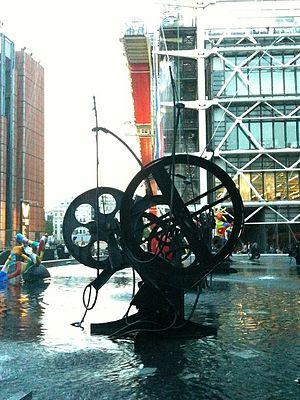
Jean Tinguely Beaubourg 2012 a Paris
Jean Tinguely, né le 22 mai 1925 à Fribourg et mort le 30 août 1991 à Berne, est un sculpteur, peintre et dessinateur suisse.